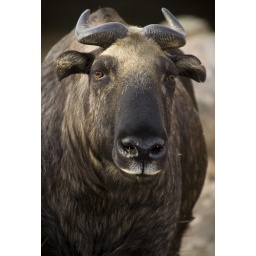
I thought this guy was pretty interesting. He kept walking around eating leaves off the ground...but ONLY the yellow leaves.